Francis Crick

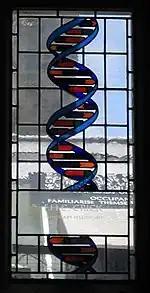
Stained glass window in the dining hall of Caius College, in Cambridge, commemorating Francis Crick and representing the double helical structure of B-DNA.

In addition to his third share of the 1962 Nobel prize for Physiology or Medicine, he received many awards and honours, including the Royal and Copley medals of the Royal Society (1972 and 1975), and also the Order of Merit (on 27 November 1991); he refused an offer of a CBE in 1963, but was often referred to in error as 'Sir Francis Crick' and even on occasions as 'Lord Crick'. He was elected an EMBO Member in 1964.